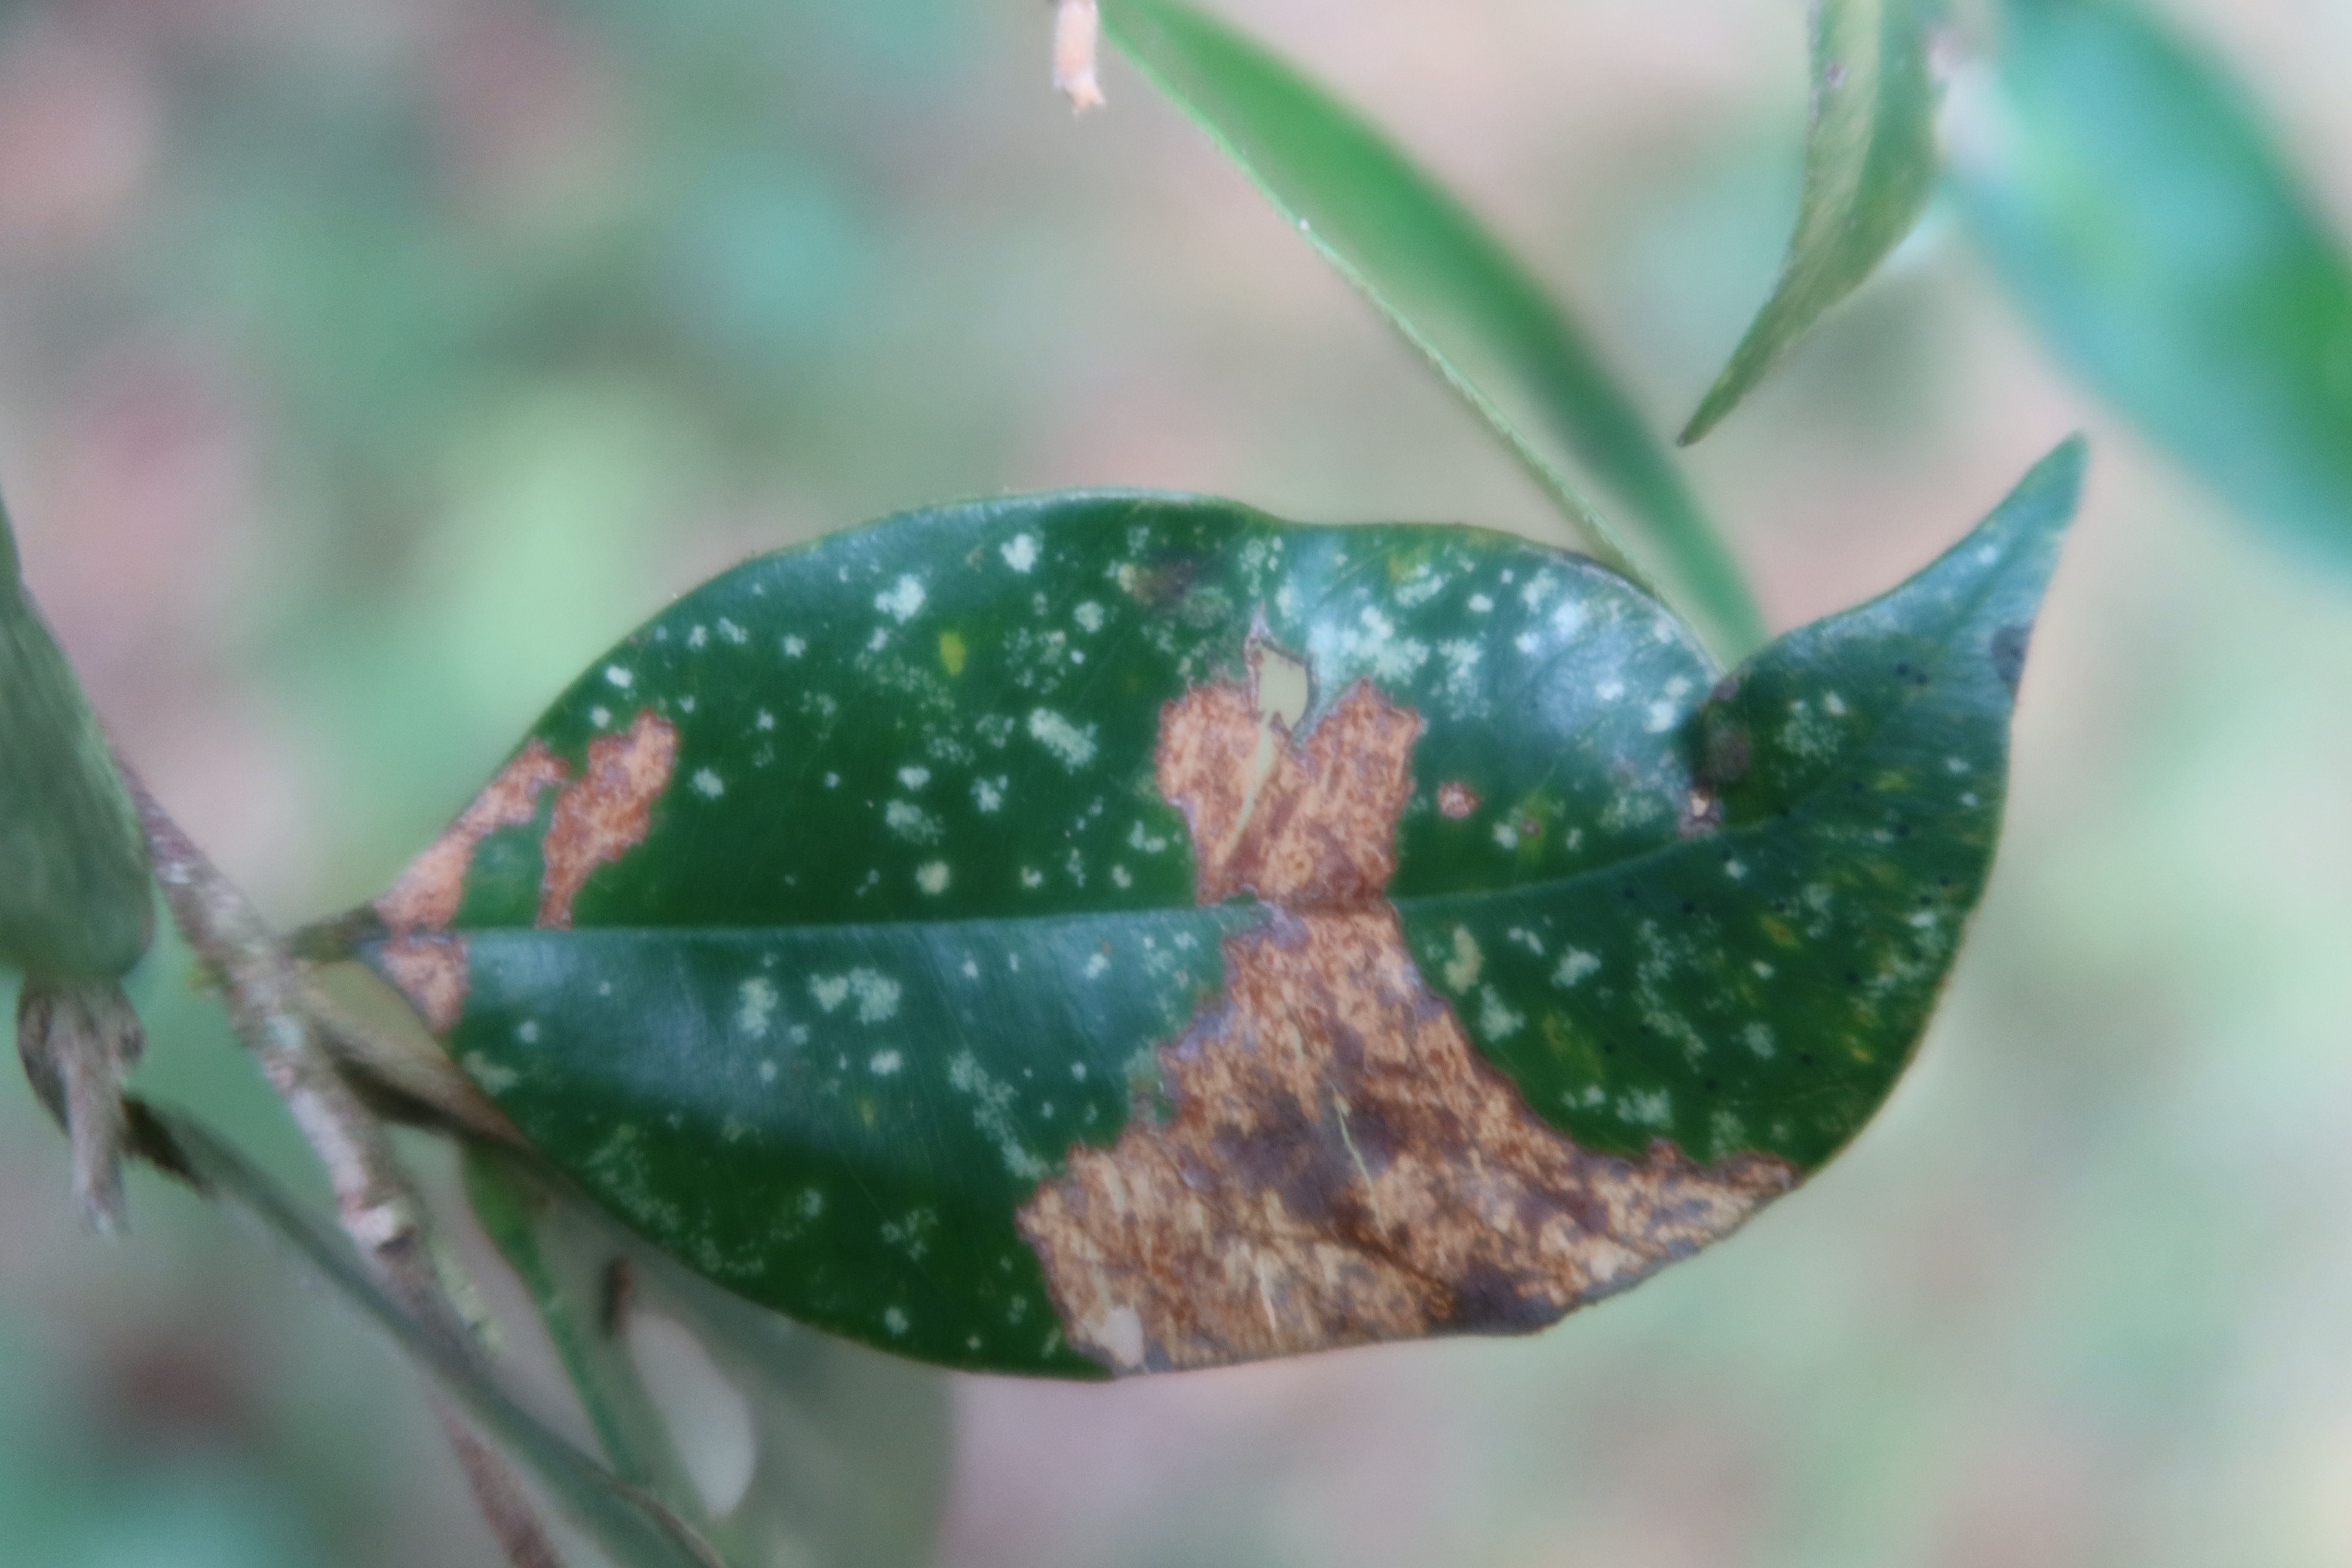
Label: Black spots